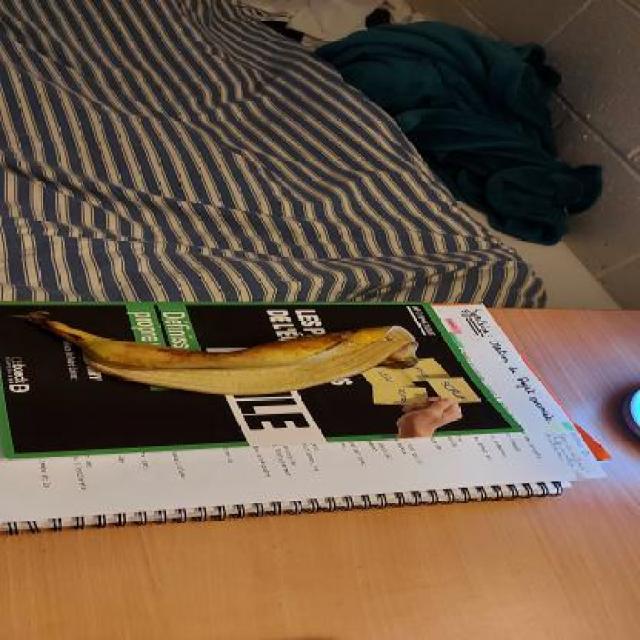
Label: bananas